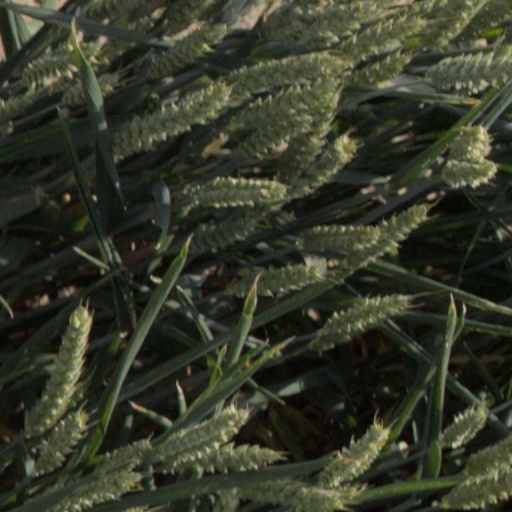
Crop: wheat